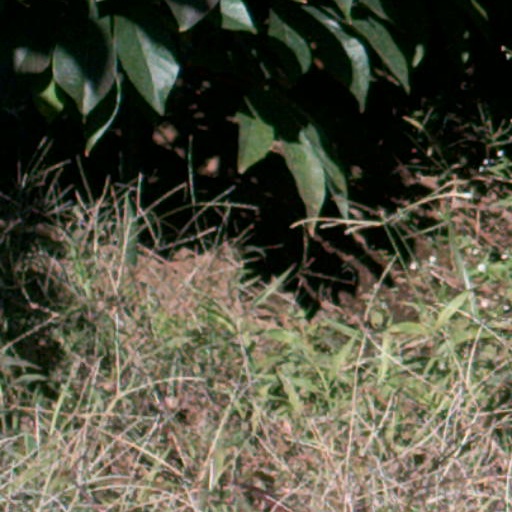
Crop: cassava